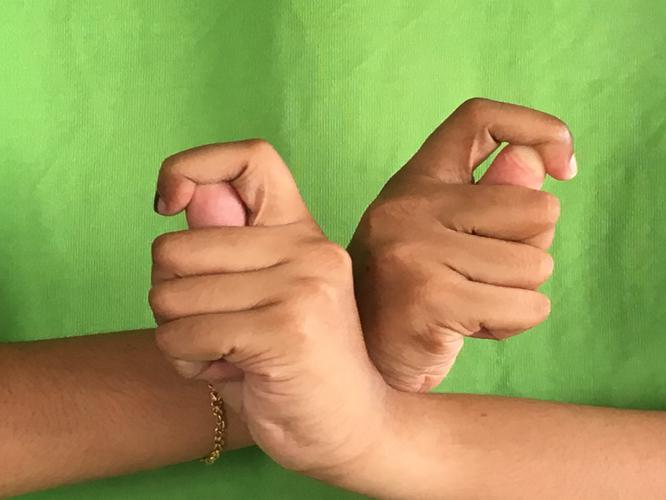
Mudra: Berunda
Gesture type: double_hand